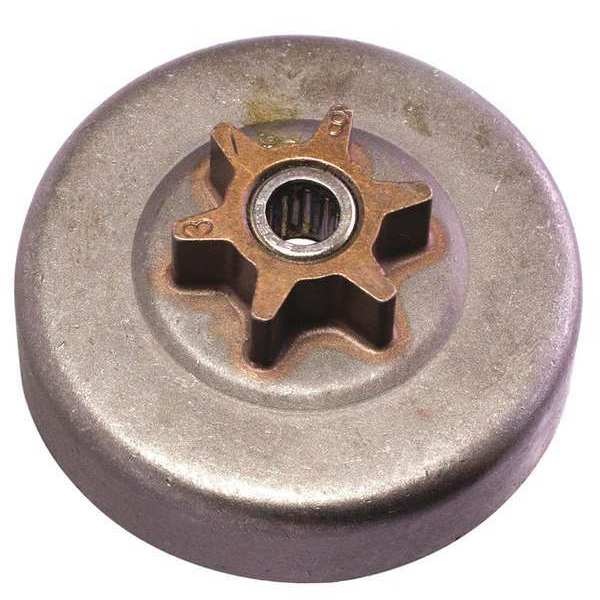
Clutch Drum, 3/8 In. with Bearing
Clutch Drum, 3/8 In. with Bearing, Fits Brand Poulan graingerSKU: 33GX79, mscSKU: , zoro_no: G8853092, mongo_id: 65bbee3b526e052139afa0b8
Brand: Poulan
Category: Home & Garden > Lawn & Garden > Outdoor Power Equipment Accessories > Pressure Washer Accessories > Straps